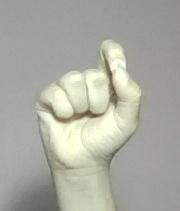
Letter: fa